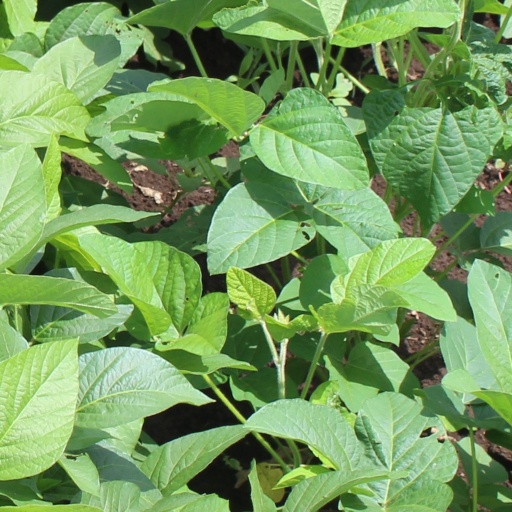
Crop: soybean